Almighty: Kill Your Gods

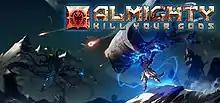

Almighty: Kill Your Gods is a multiplayer role-playing game developed by RUNWILD Entertainment and published by Versus Evil. It utilities game genres like action-adventure, crafting, character customisation, hack and slash and fantasy elements.